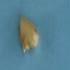
Maize quality: Bad